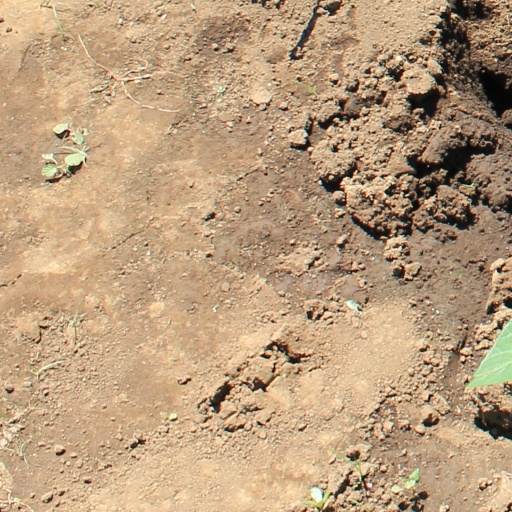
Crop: soybean